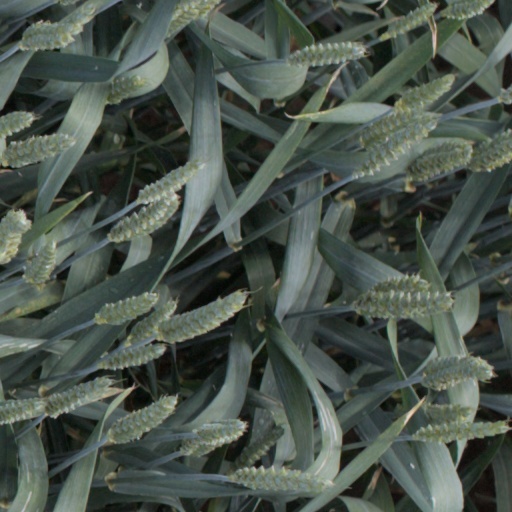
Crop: wheat